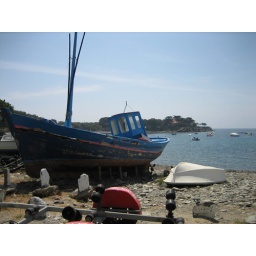
boat on beach in cadaquez